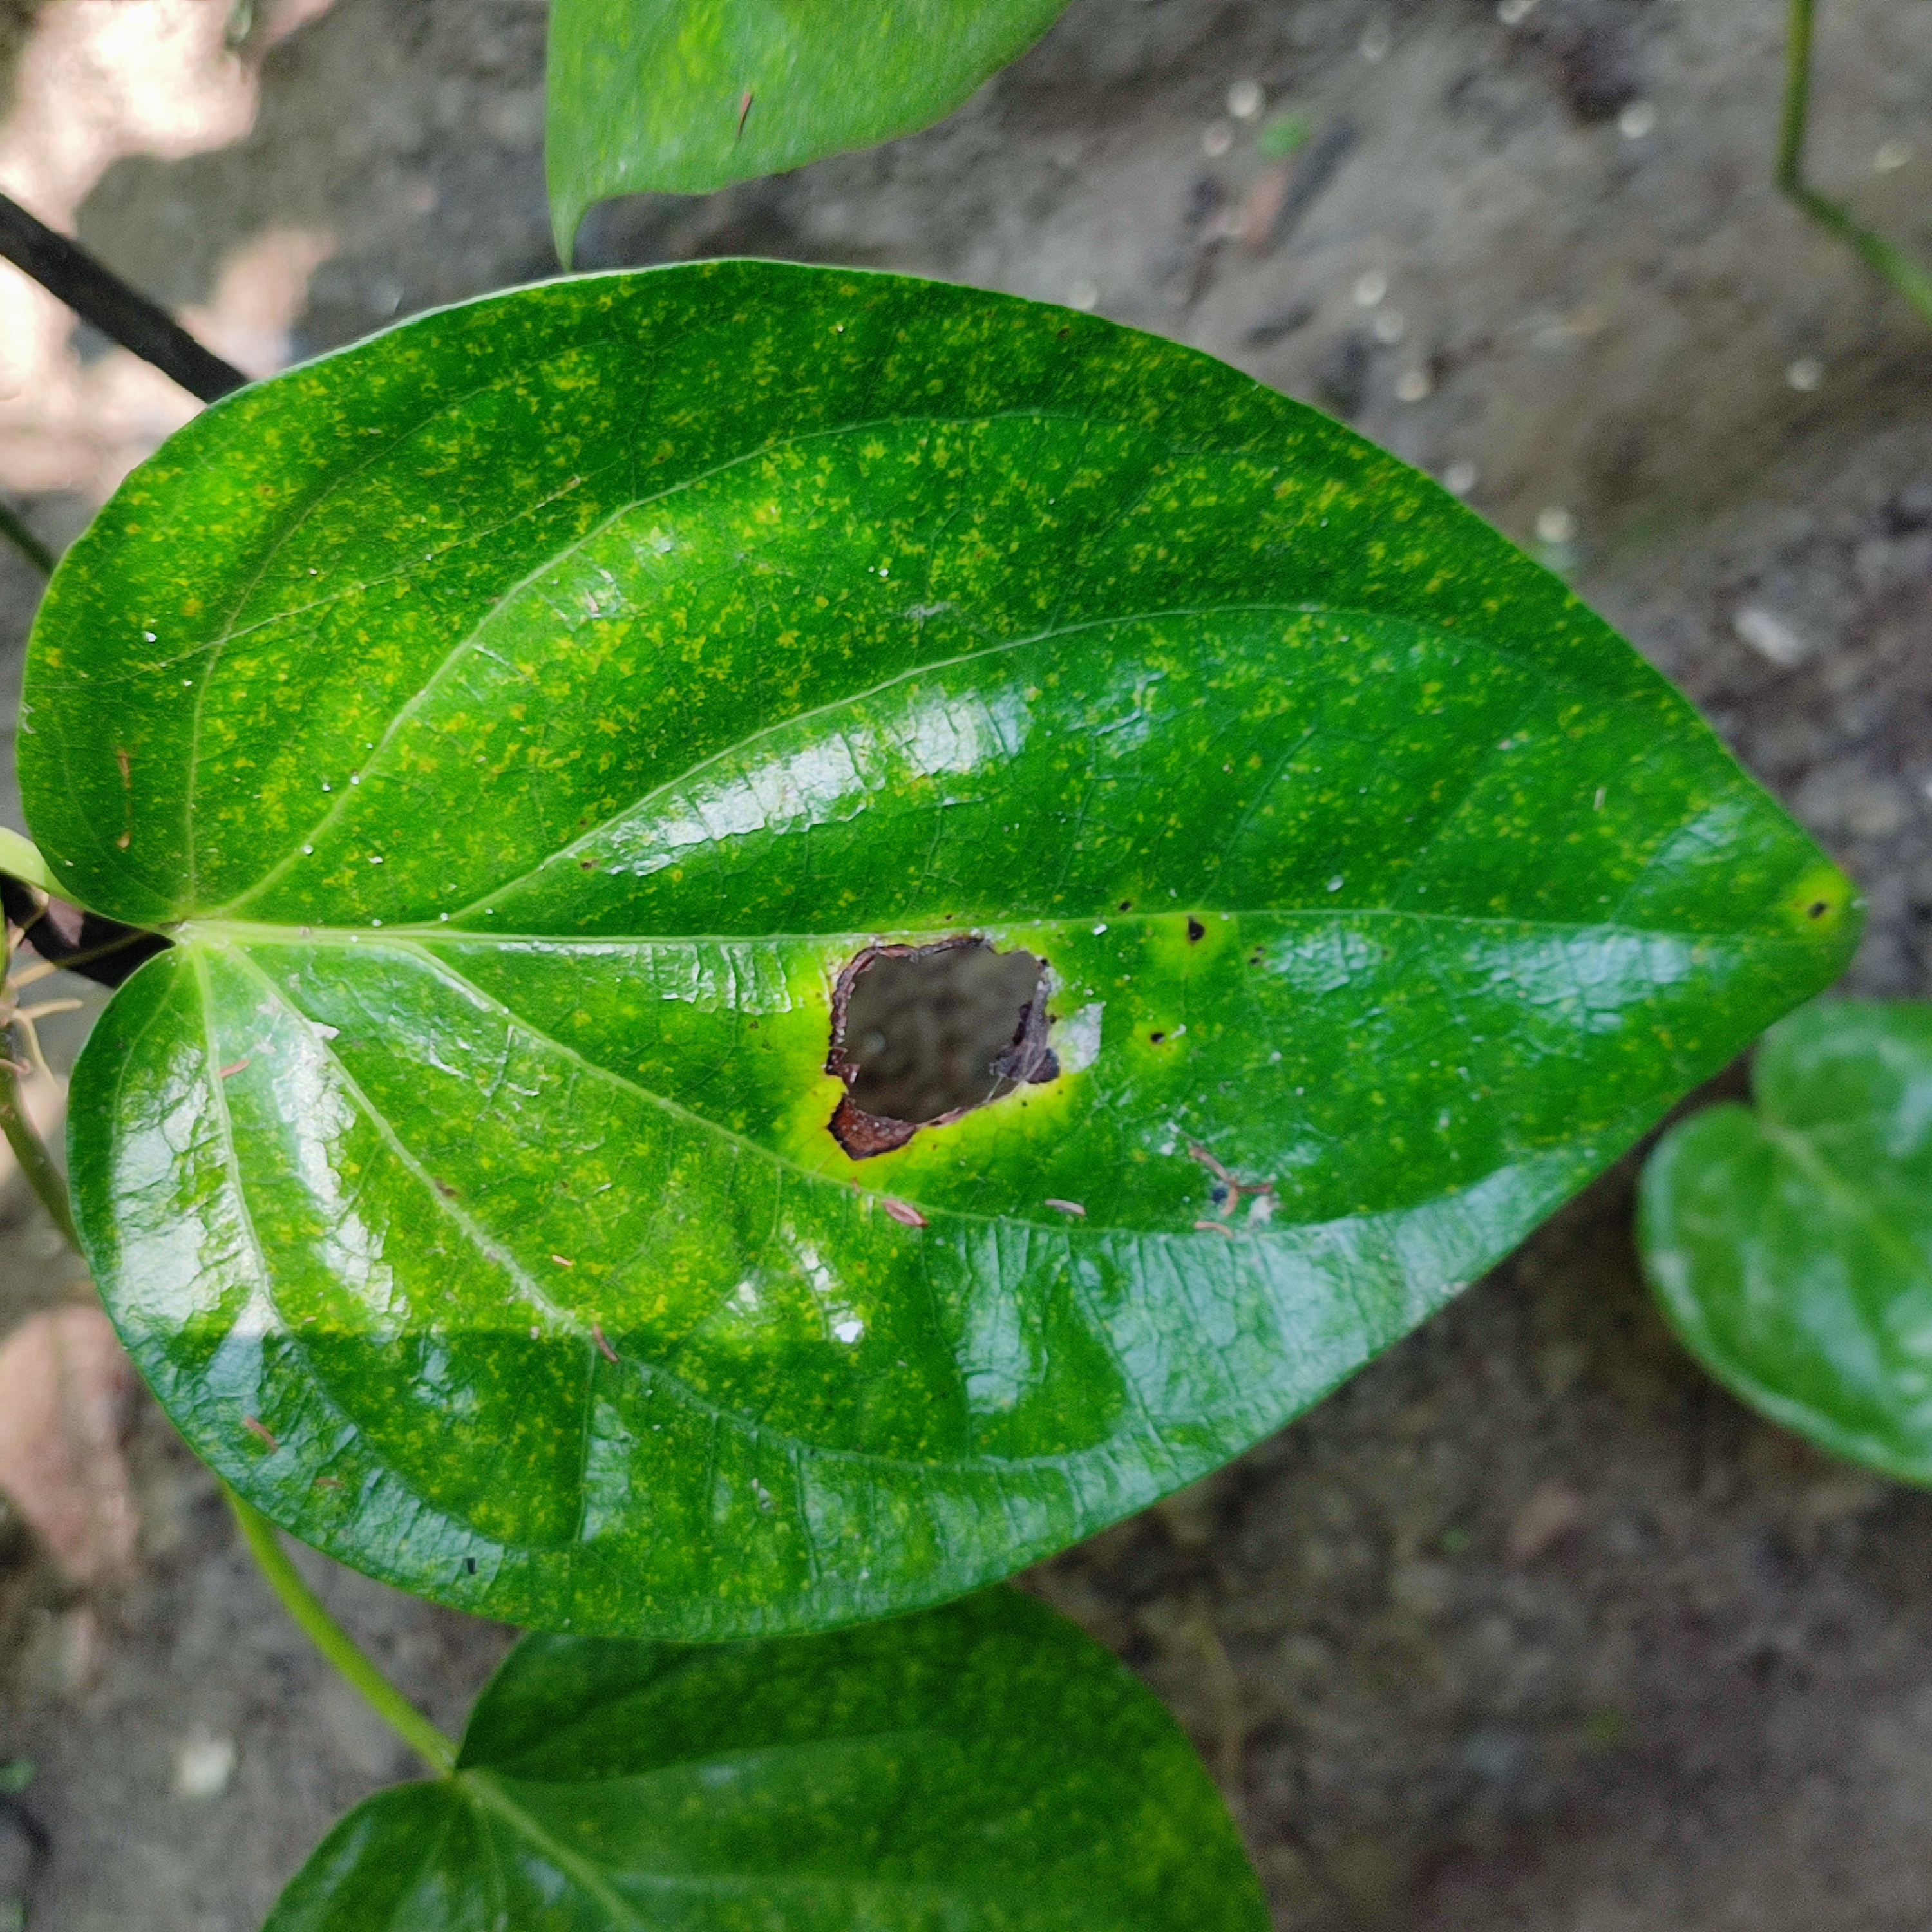
Label: Bacterial_Leaf_Disease